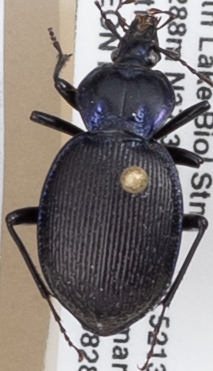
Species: Sphaeroderus stenostomus lecontei
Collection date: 2018-08-28
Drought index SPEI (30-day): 1.69
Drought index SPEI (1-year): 0.8
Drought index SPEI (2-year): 0.8